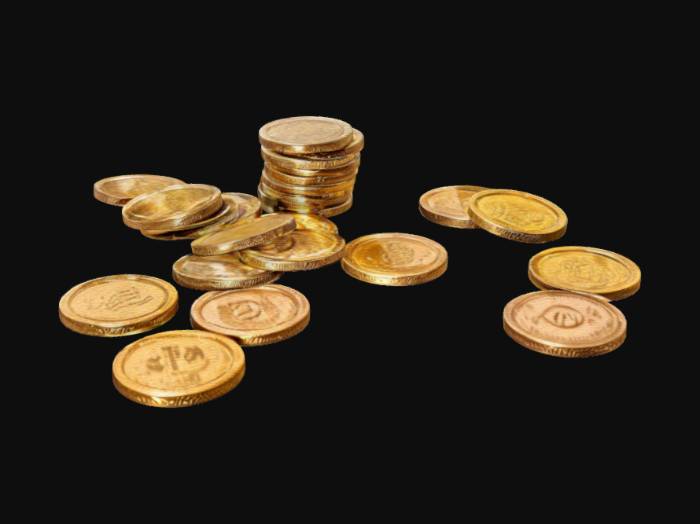
미적 점수 (1~10점): 1